List of birds of Oman

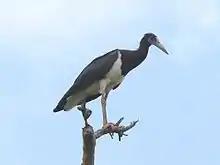
Abdim's stork, an irregular migrant from Africa.

Order: ProcellariiformesFamily: Procellariidae